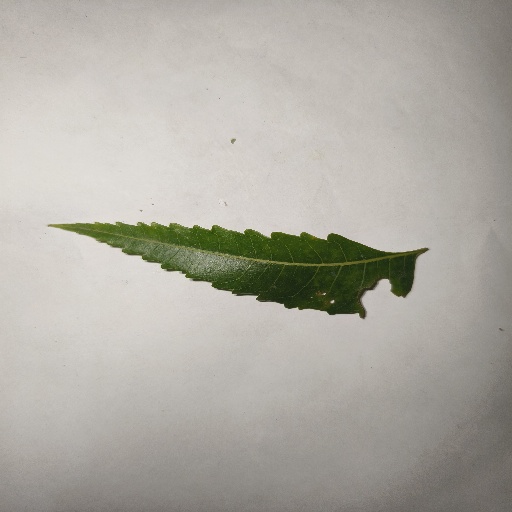
Species: Neem
Leaf condition: Shot Hole Leaf